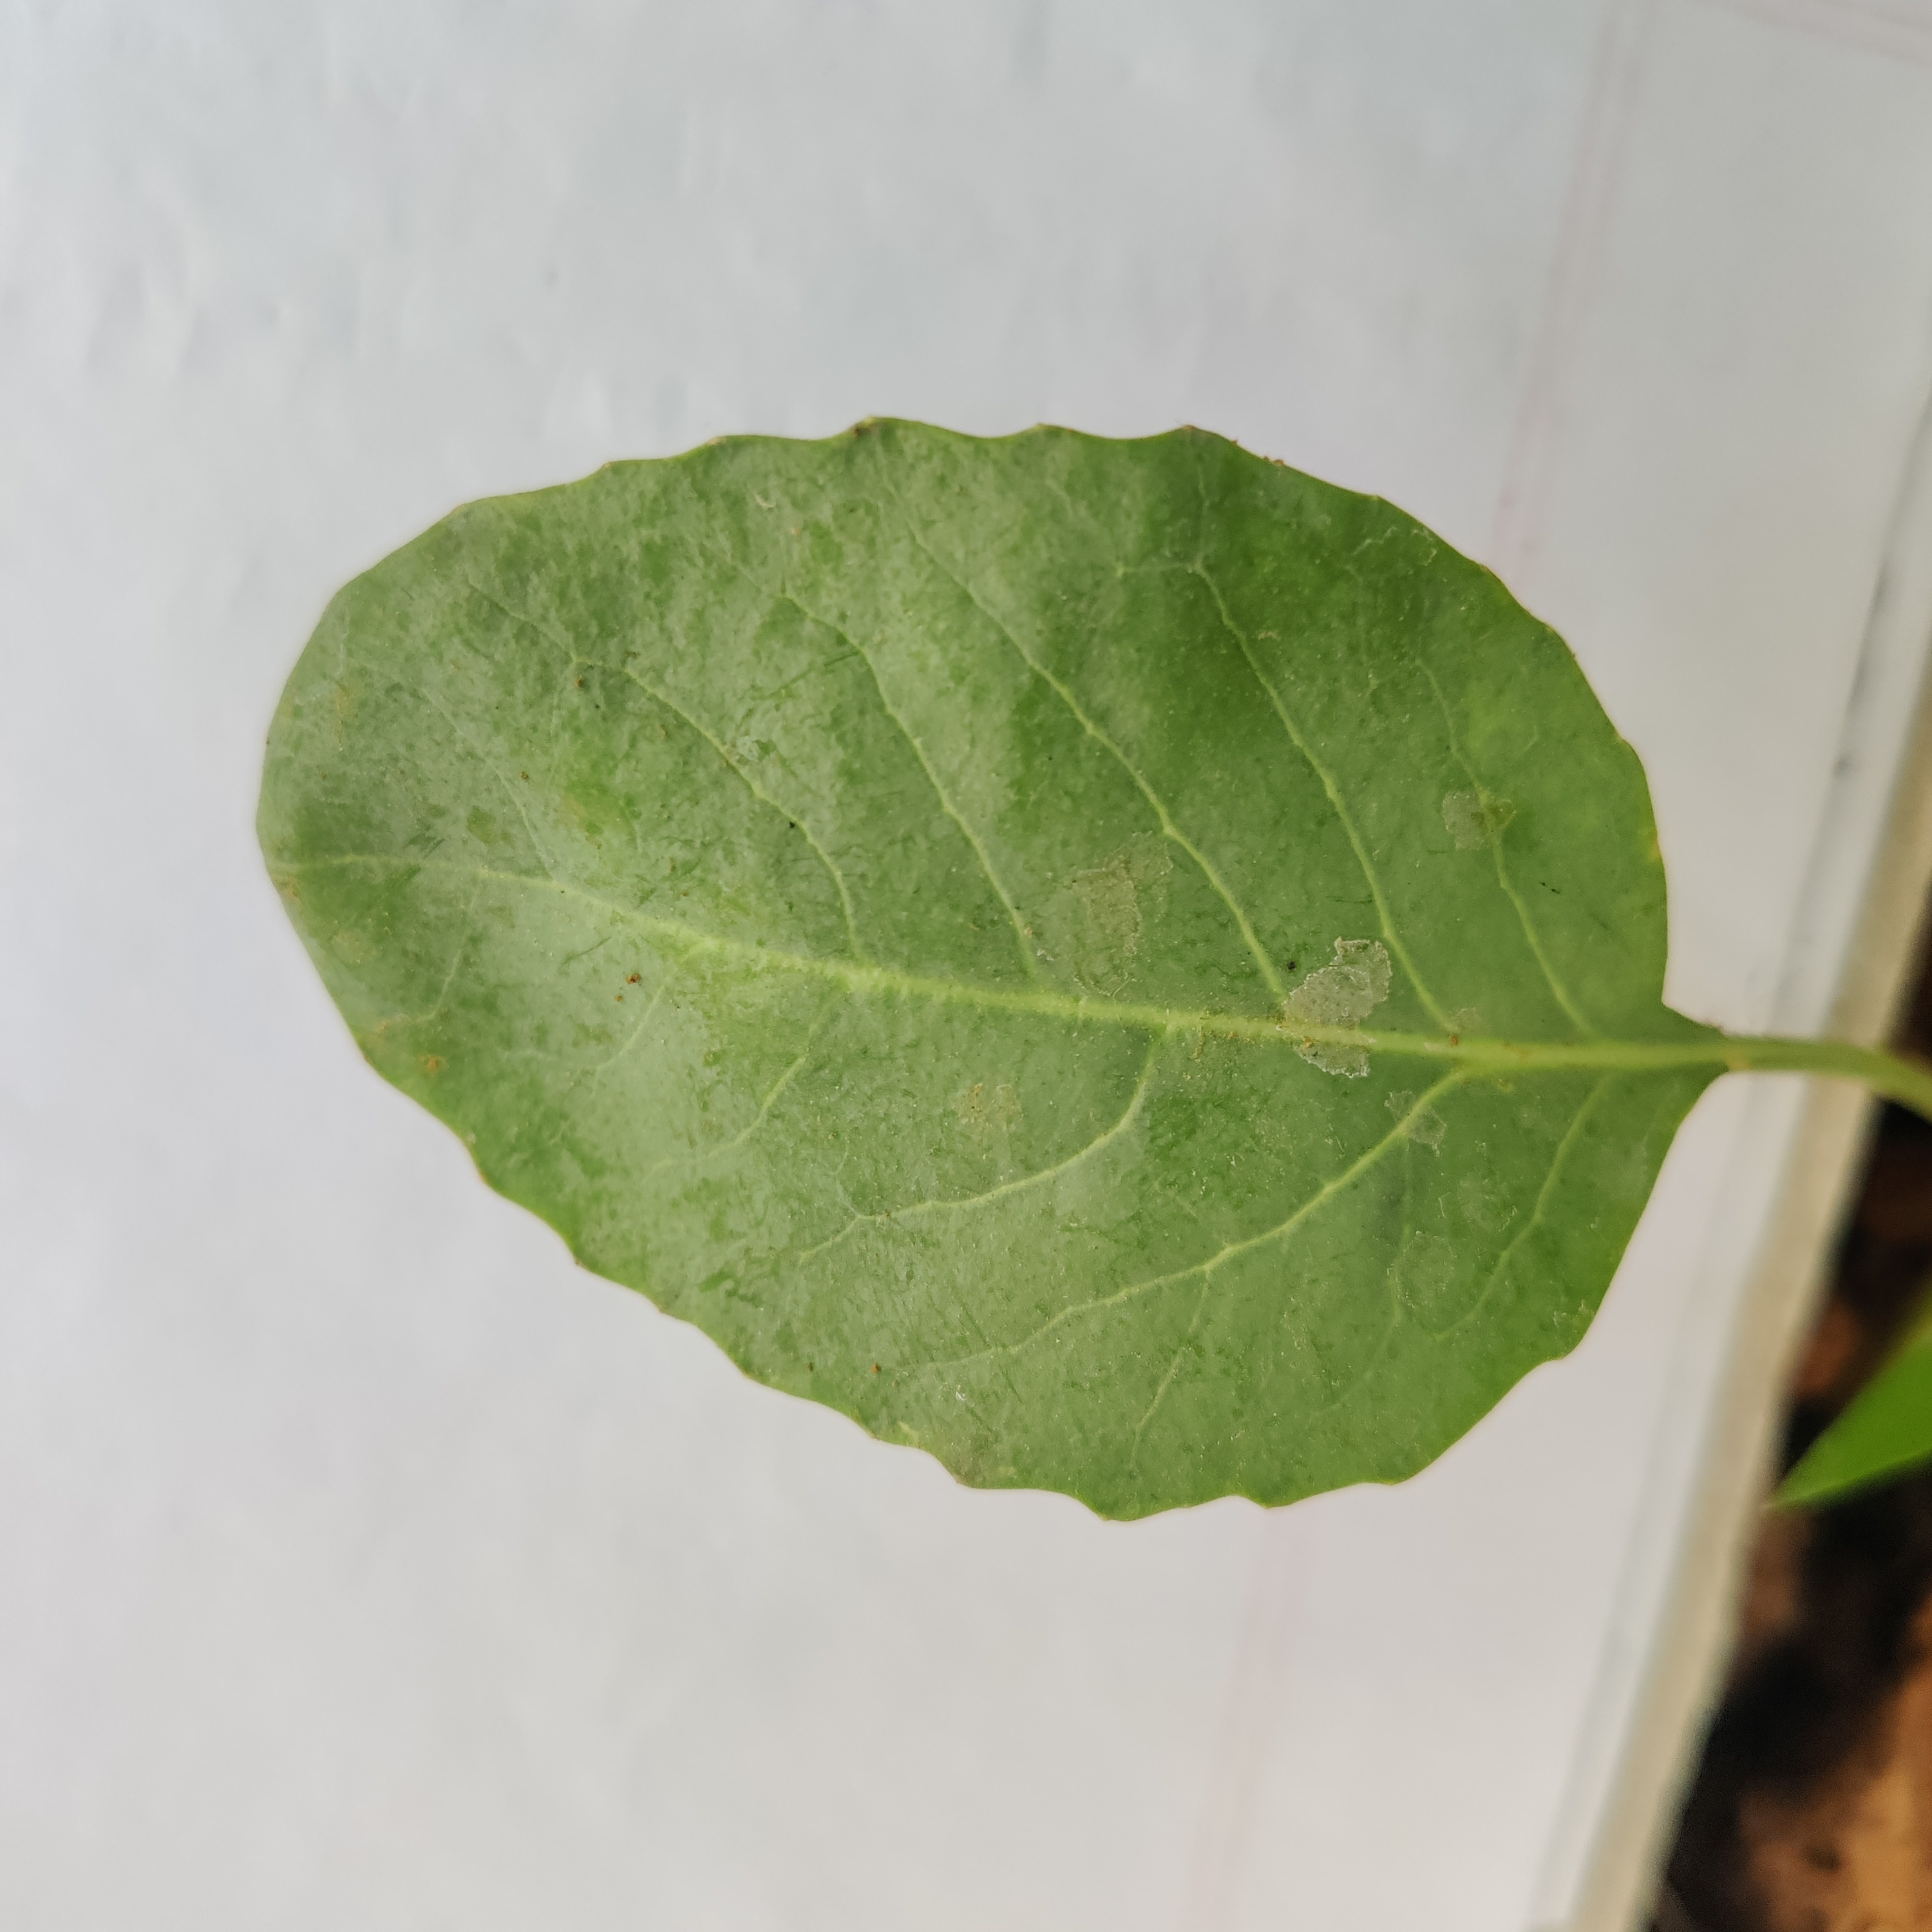
Label: Healthy